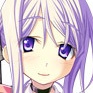
Portrait style: Anime Portrait